Marion Aye

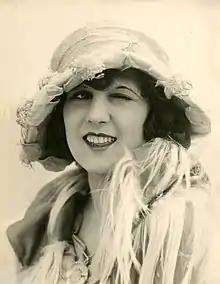
Aye in 1924

Marion Aye (April 5, 1903 – July 21, 1951) was an American actress of screen and stage who starred in several films during the 1920s, mostly comedies. She was sometimes credited as Maryon Aye.